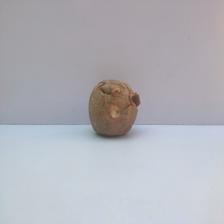
Size: Spoiled